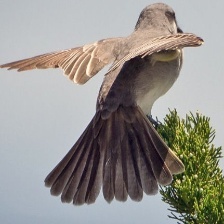
Species: GRAY KINGBIRD
Scientific name: TYRANNUS DOMINICENSIS